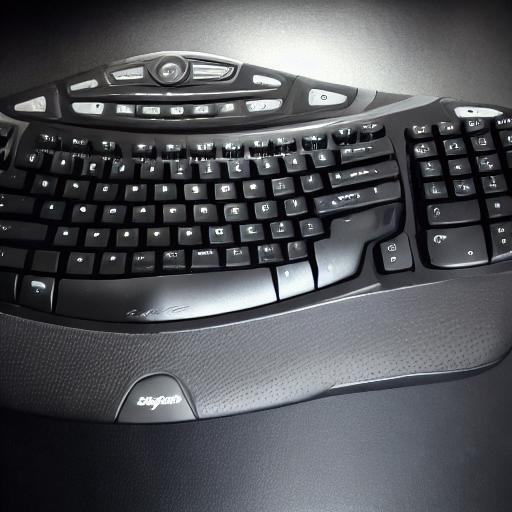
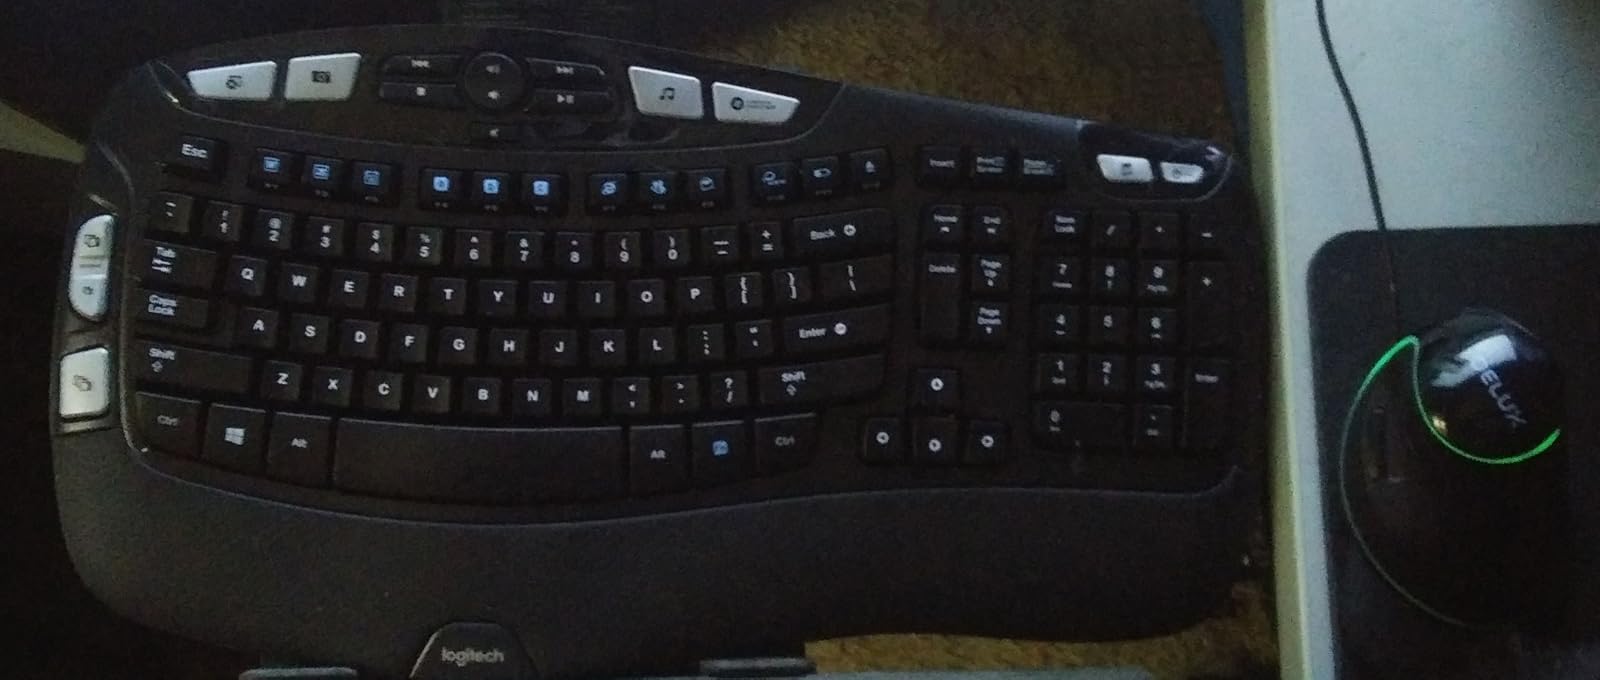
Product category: keyboard
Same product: no